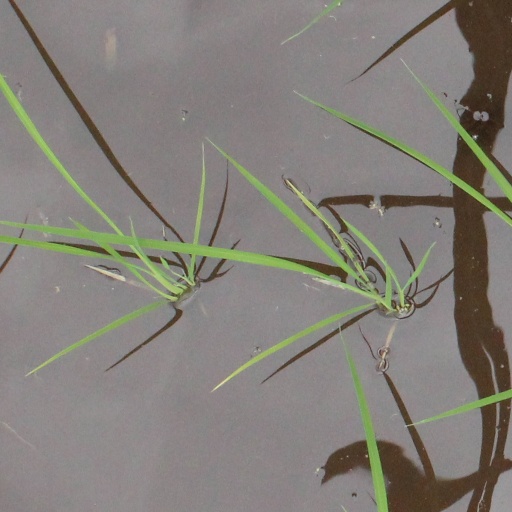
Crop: rice